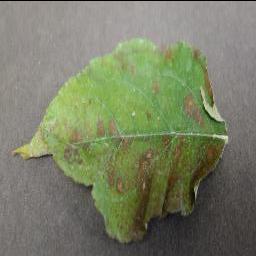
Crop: apple
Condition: cedar_rust